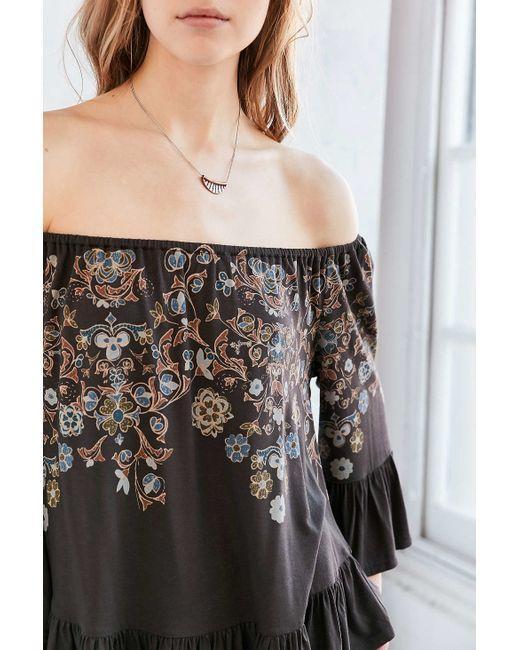
Schulterfreies bedrucktes schwarzes Top für Damen